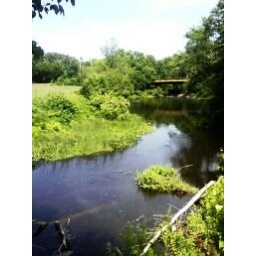
The river by the house my family goes to in Maine.